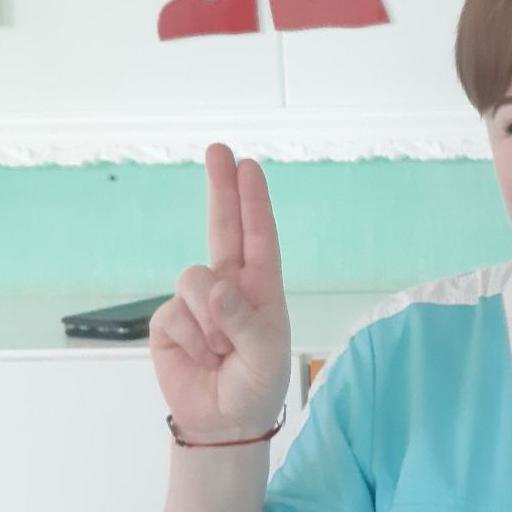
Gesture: two_up